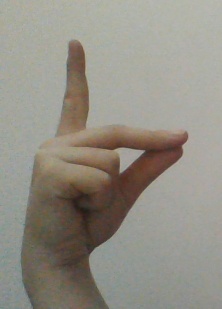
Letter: ta